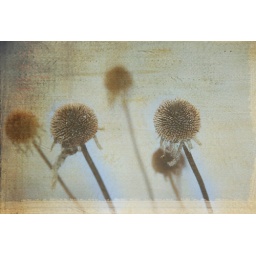
i took this in the cow pasture tonight... i was only out for a few minutes &amp;amp; it was sooooooooo cold....